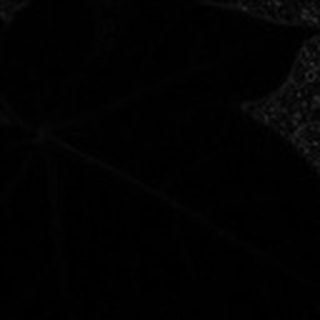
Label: healthy_cotton